Stephens Island (New Zealand)

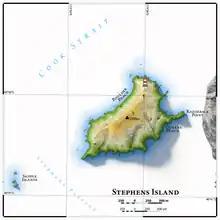
Topographic map of Stephens Island

The island was owned by the Ngāti Koata iwi but was taken by the government to build a lighthouse in 1891. The Māori called it Takapourewa ("around the tower") but explorer Captain Cook renamed it Stephens Island in 1770 after Sir Philip Stephens, Secretary of the Admiralty.